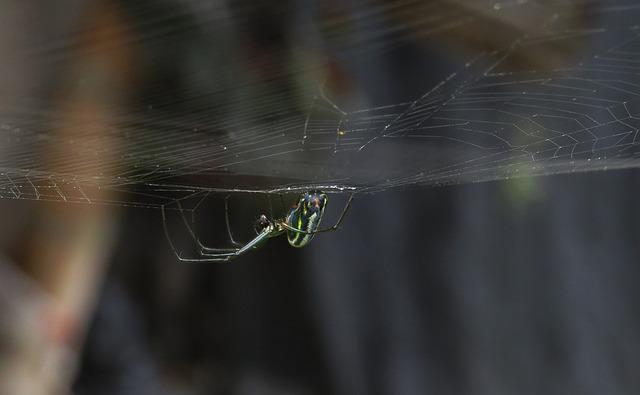
spider